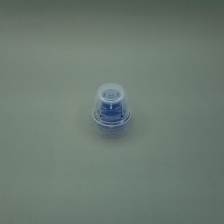
Color: white/transparent
Cap type: flip-top cap